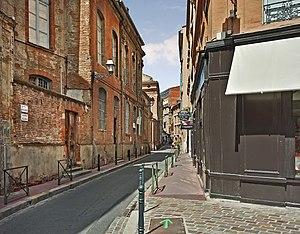
La rue Bouquières est une rue du centre historique de Toulouse, en France. Elle se situe au cœur du quartier Saint-Étienne, dans le secteur 1 de la ville. Elle appartient au secteur sauvegardé de Toulouse.
Cet article présente une liste des voies de Toulouse, ville française, chef-lieu du département de Haute-Garonne et siège de la préfecture de la région Occitanie.